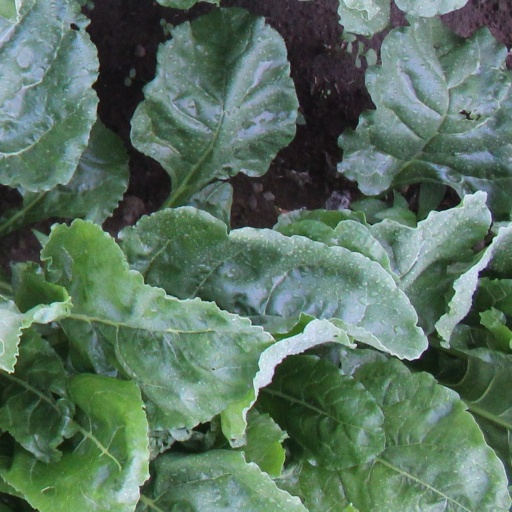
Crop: sugar beet